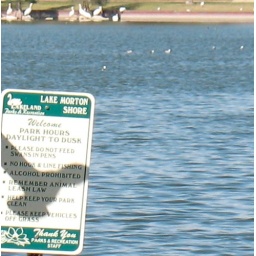
Shadow of a water bird in flight.. against the backdrop of a sign on the bank and the beautiful blue lake water.